2015 SEA Games

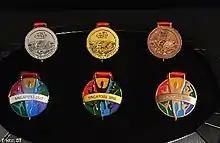
2015 Southeast Asian Games medals

The principal agency to ensure the security of the games is the Singapore Police Force, supplemented by the Auxiliary Police Forces. The organisers singled out security as one of their major concerns ahead of the games, with concerns over unforeseen security breaches which may occur across any of the venues, some of which are easily accessible by the public.